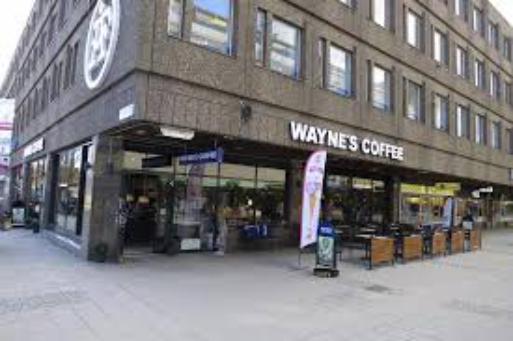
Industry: Food